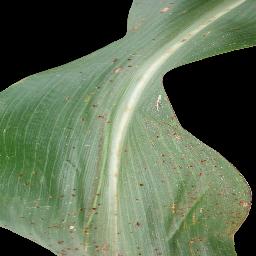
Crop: corn
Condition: (maize)_common_rust